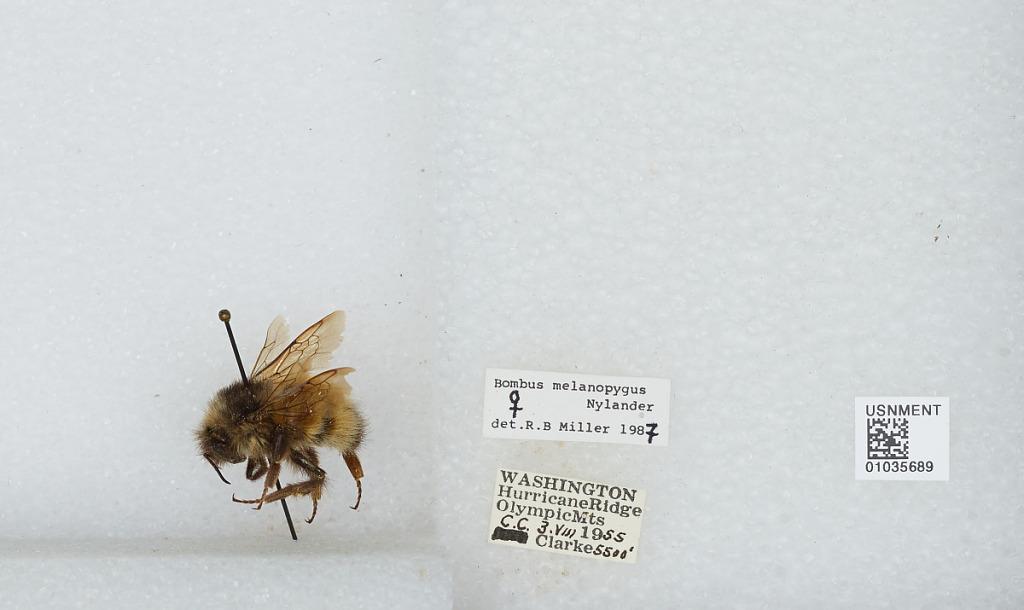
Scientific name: Bombus (Pyrobombus) melanopygus Nylander
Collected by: C. Clarke
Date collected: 1955-8-3
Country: United States
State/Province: Washington
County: Clallam
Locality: Hurricane Ridge, Olympic Mountains
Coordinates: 47.9692, -123.498
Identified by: Miller, R. B.